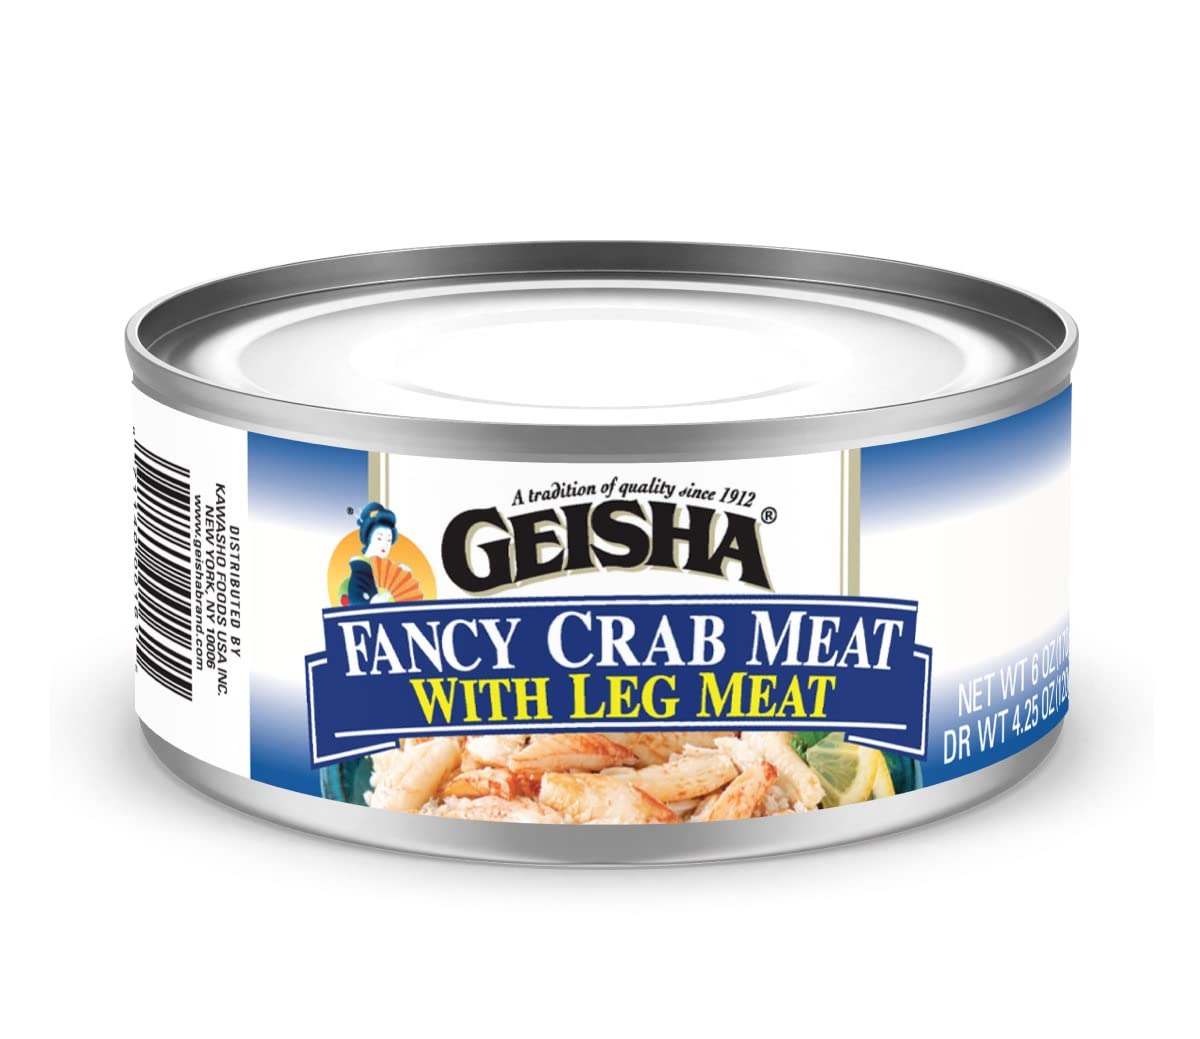
Item Name: GEISHA Fancy Crab Meat with Leg Meat 6OZ. (Pack of 12), Swimming Crab| Hand Packed － Good Source of Protein － Wild Caught －15% of Leg Meat
Bullet Point 1: GEISHA Crab Meat - The crab meat is from blue swimming crab caught in the waters around Asia, and only clean meat with tendons removed and well cleaned is used. We also use 15% leg meat.
Bullet Point 2: Blue Swimming Crab- The blue swimming crab is a crustacean belonging to the family Crustacea of the order Prawns, family Portunidae, genus Gazami. Gazami is its official name, and in English it is also called Gazami Crab. It lives on shallow sandy muddy bottoms in bays in tropical Asia.
Bullet Point 3: Wild caught
Bullet Point 4: GEISHA Brand- For nearly 100 years, the GEISHA products have been driven by one goal; COMMITMENT TO THE CUSTOMER, today that commitment remains. Be assured when you select GEISHA products you’re receiving quality, consistency and continuity deserving of the finest kitchens
Product Description: Well-selected crabmeat can be used in a variety of dishes such as crab cakes, salads, soups, etc.
Value: 72.0
Unit: Ounce

Price: 5